Transport in Albania

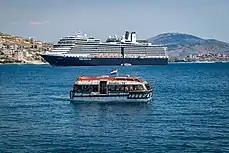
Holland America Eurodam ship in Saranda

Albania's main seaports are Durrës, Vlorë, Sarandë, and Shëngjin. By 1983 there were regular ferry, freight, and passenger services from Durrës to Trieste, Italy.